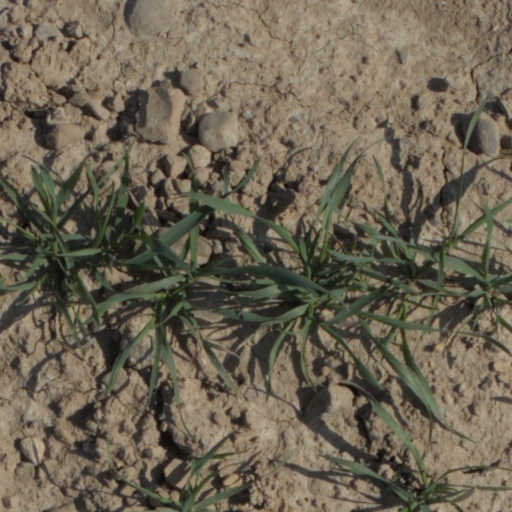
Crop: wheat